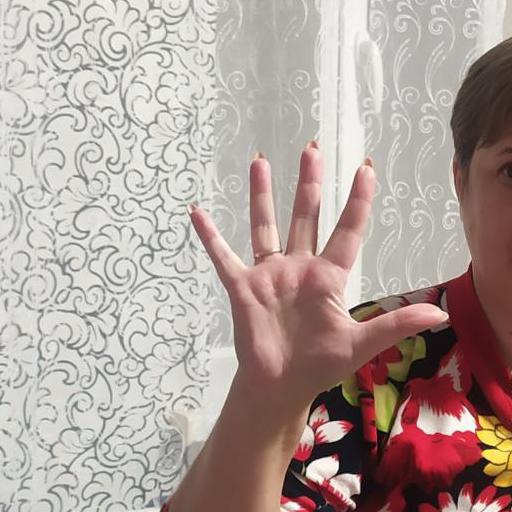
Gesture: palm